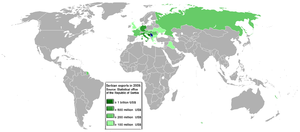
L'économie de la Serbie est basée principalement sur les services, qui représentent environ 63 % du PIB. À la fin des années 1980, au début du processus de transition économique de l'économie planifiée à l'économie de marché, l'économie du pays avait une position favorable, mais elle a beaucoup souffert de la guerre et des sanctions économiques de l'ONU dans les années 1992-1995. Le bombardement par l'OTAN des infrastructures du pays en 1999 a également causé de sérieux dégâts. Après l'éviction de l'ancien président fédéral yougoslave Slobodan Milosevic en octobre 2000, le pays a accéléré sa libéralisation économique. Provoquant une croissance économique rapide, le PIB par habitant est passé de 1 160 $ en 2000 à 6 782 $ en 2008.